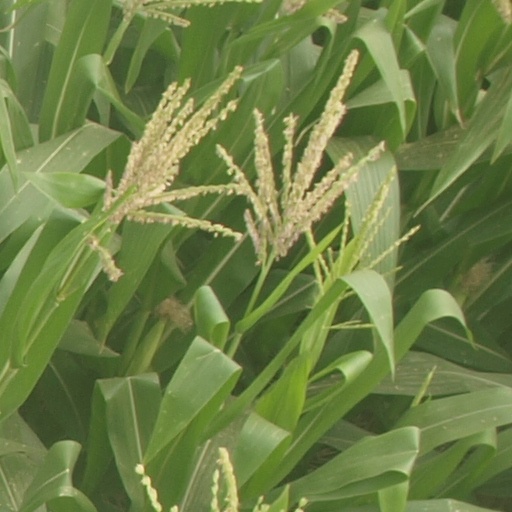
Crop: maize; corn